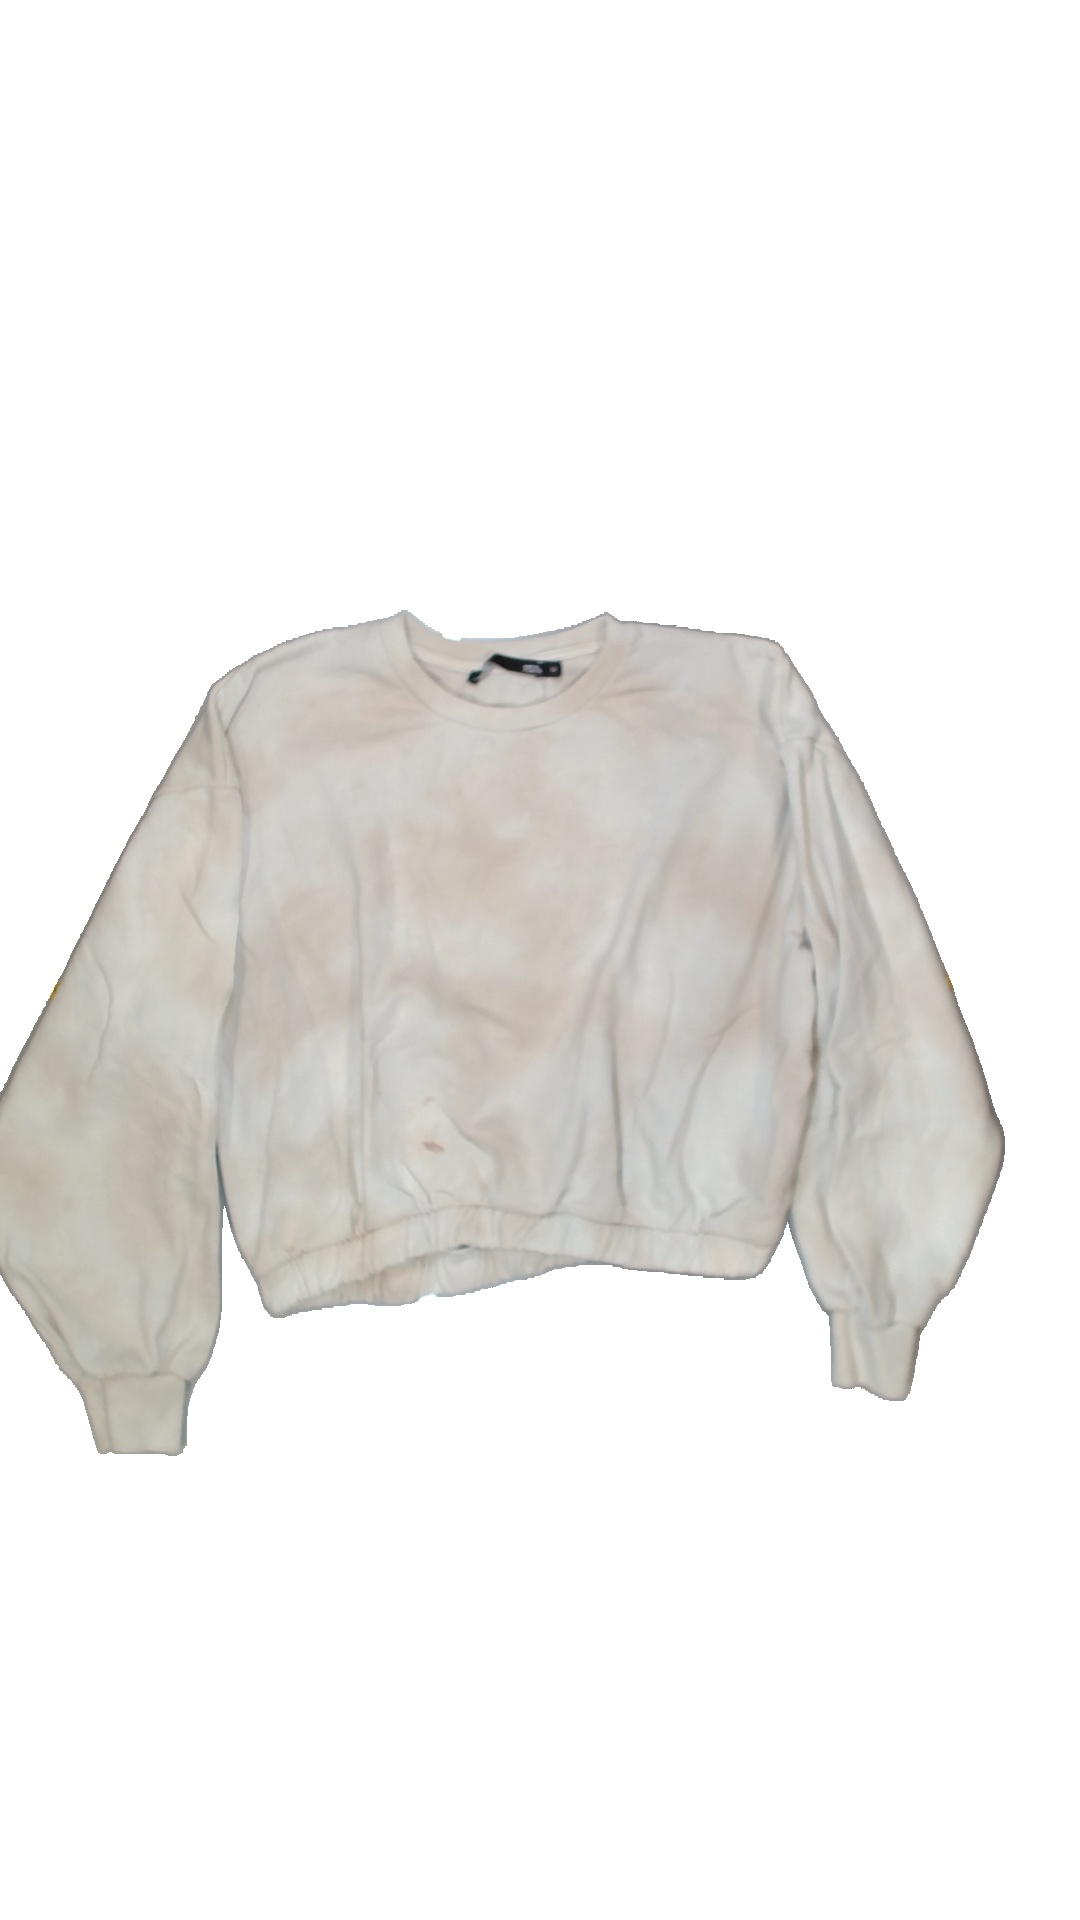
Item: Sweater (Ladies)
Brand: Lager 157
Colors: Beige
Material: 60%cotton 40%polyester
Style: No trend
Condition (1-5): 2
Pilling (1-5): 3
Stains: Yes
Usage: Export
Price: <50